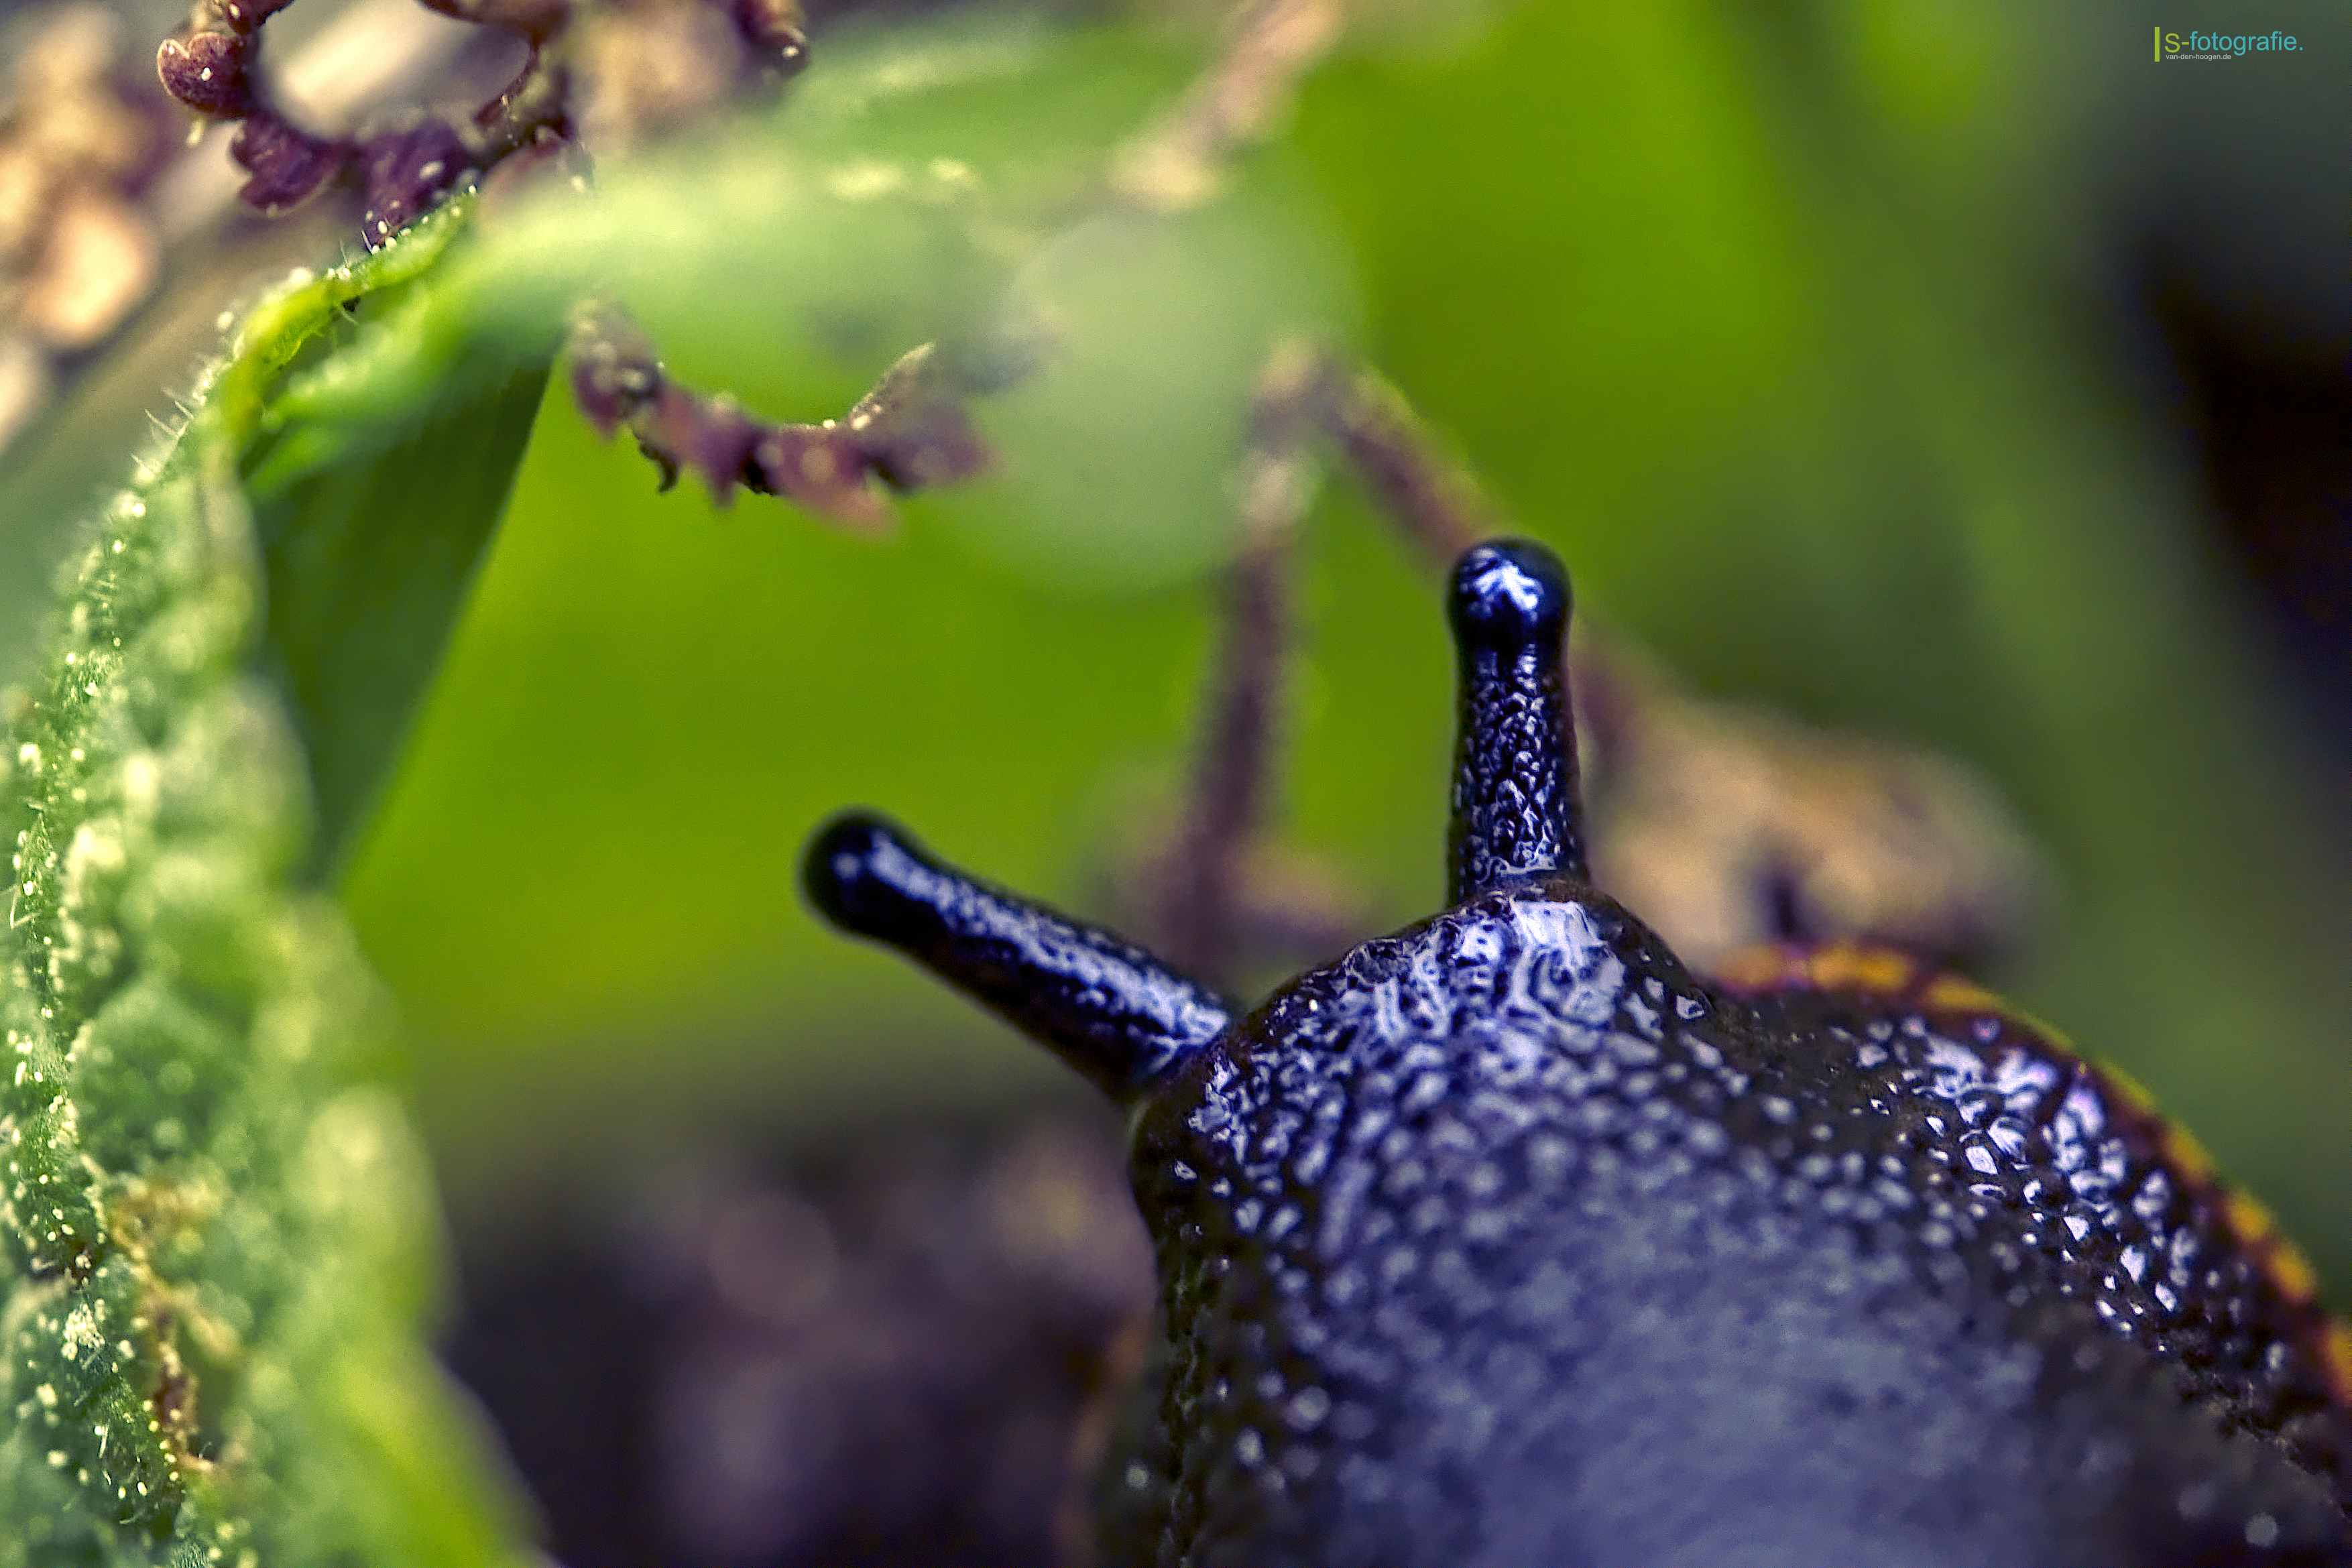
slug, nature, live, water, macro photography, snail, snails and slugs, close up, organism, dew, leaf, invertebrate, plant, moisture, molluscs, photography, weevil, flower, plant stem, insect, sea snail